Vorkutlag

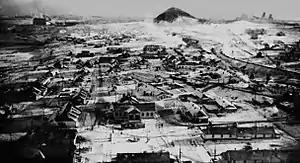
The Vorkuta industrial labor camp complex was located 160 km above the Arctic Circle. The city had a population of approximately 15,000 and about 50 camps with more than 50,000 inmates.

The Vorkuta Corrective Labor Camp, commonly known as Vorkutlag (Воркутлаг), was a major Gulag labor camp in the Soviet Union located in Vorkuta, Komi Autonomous Soviet Socialist Republic, Russian Soviet Federative Socialist Republic. It was in operation from 1932 until 1962.